Anasa armigera

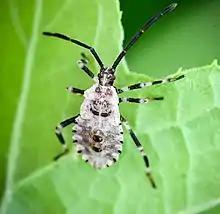
Horned Squash Bug (Anasa armigera) nymph

Anasa armigera, the horned squash bug, is a species of leaf-footed bug in the family Coreidae. It is found in North America.